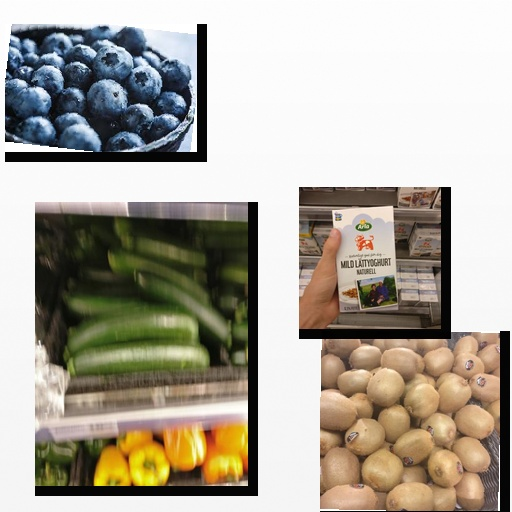
Food items: zucchini, natural_low_fat_yogurt, blueberry, kiwi